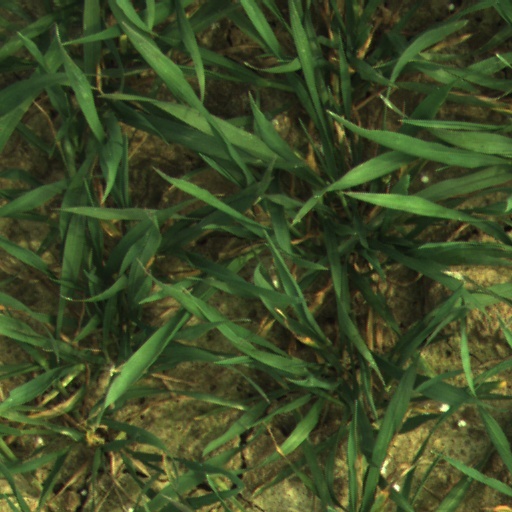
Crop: wheat